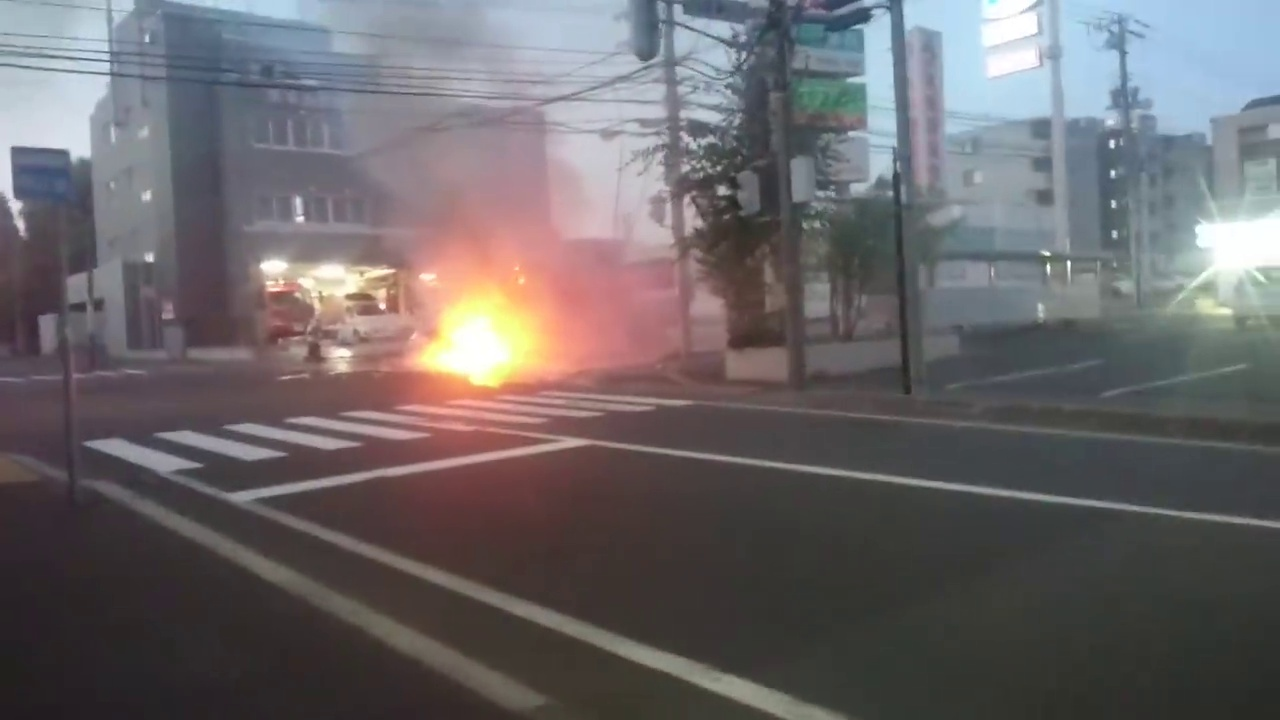
Fire: yes
Smoke: yes